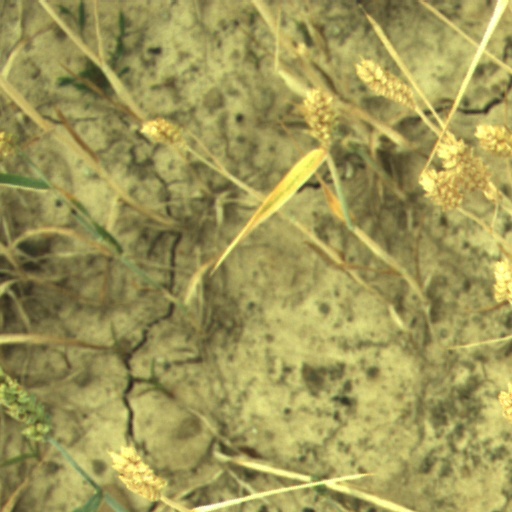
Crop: wheat